Joe Pittman (baseball)

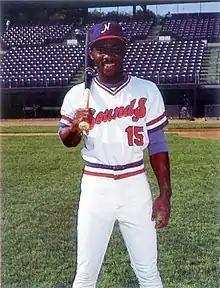
Pittmann with the Nashville Sounds in 1985

Joseph Wayne Pittman (January 1, 1953 – June 13, 2014) was a backup infielder/outfielder in Major League Baseball who played for the Houston Astros, San Diego Padres and San Francisco Giants in parts of three seasons spanning 1981–1984. Listed at , , Pittman batted and threw right handed. He was dubbed 'Shoes'.